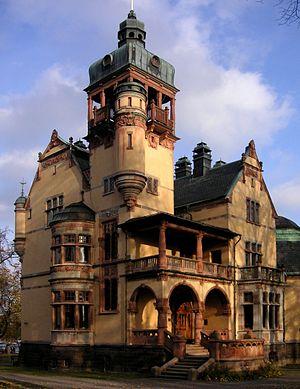
Cet article présente quelques villas d'architecte situées à Stockholm en Suède. Certains de ces bâtiments sont classés monuments historiques.